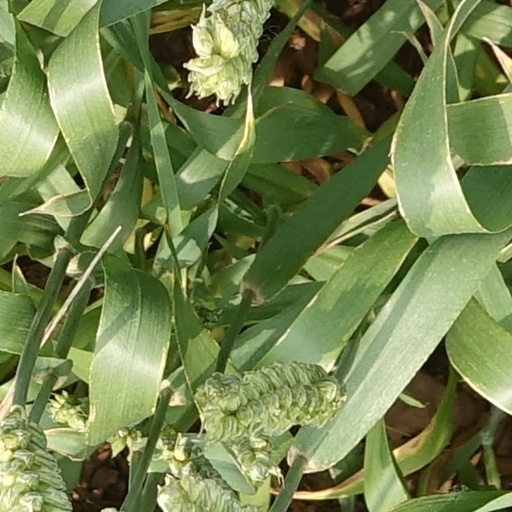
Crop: wheat